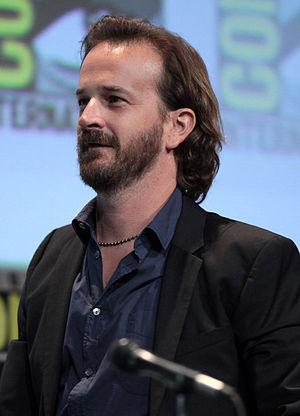
Richard Speight Jr. est un acteur, producteur, réalisateur, scénariste et technicien du son américain né le 4 septembre 1970 à Nashville.